Miele

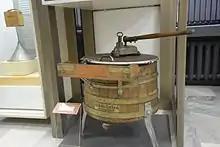
Washing machine MieleExtra from 1915. Exhibited at the National Polytechnic Museum, Sofia

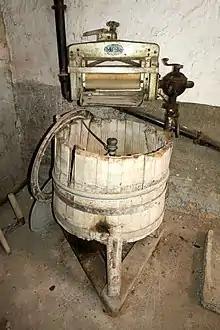
Early Miele washing machine with a mangle (probably 1930)

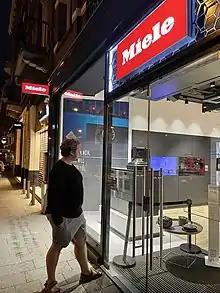
Miele Experience Center in Amsterdam

1997 First washing machine with a program for hand-washable woolens, and Miele InfoControl: the first mobile receiver to process data transmitted by Miele domestic appliances. WT 745 discontinued and succeeded by the WT 945